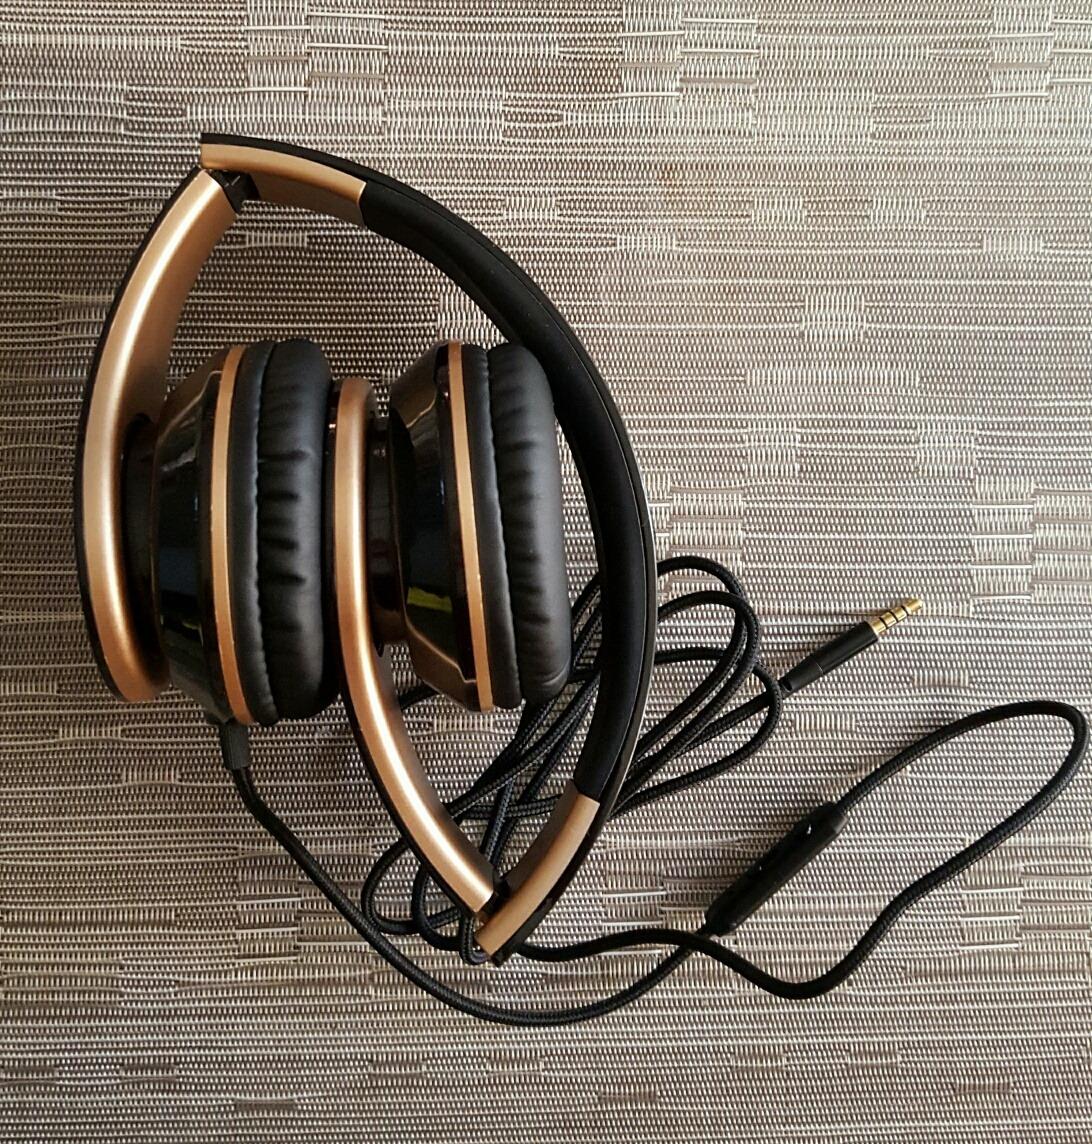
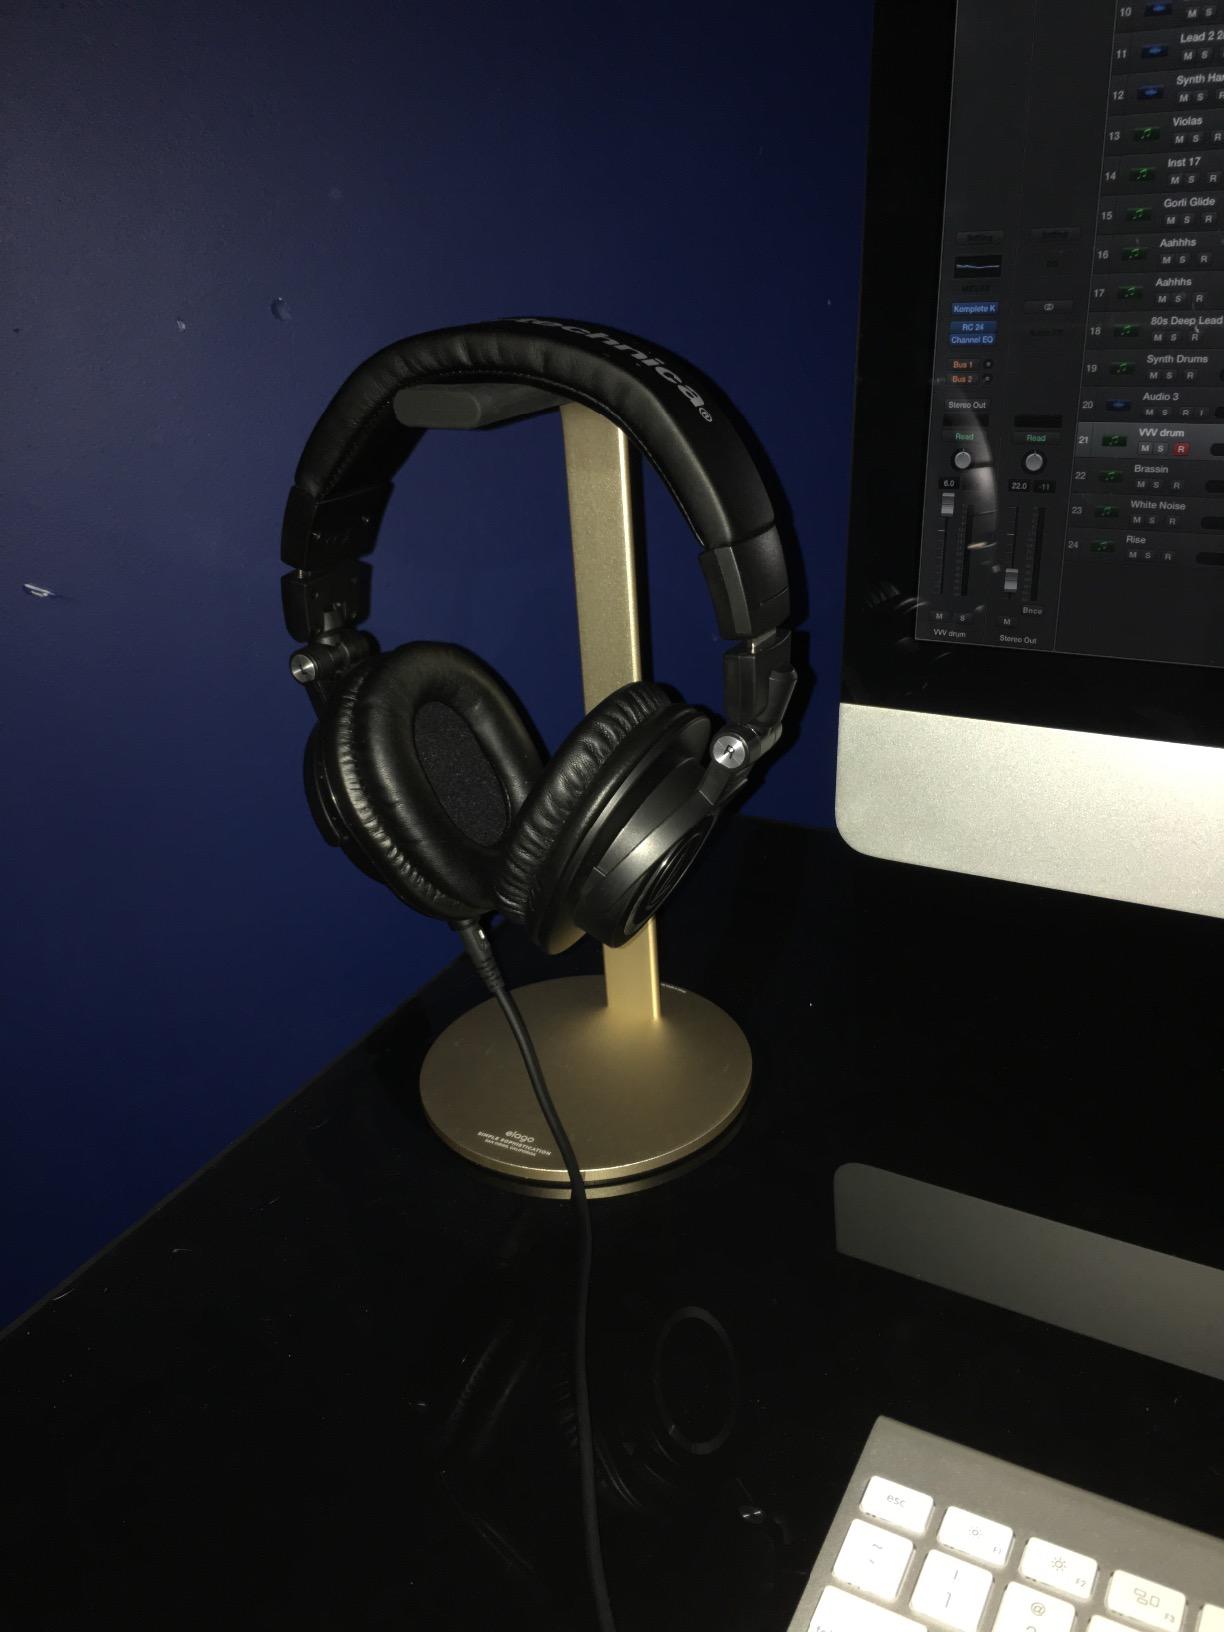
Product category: headphones
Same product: no